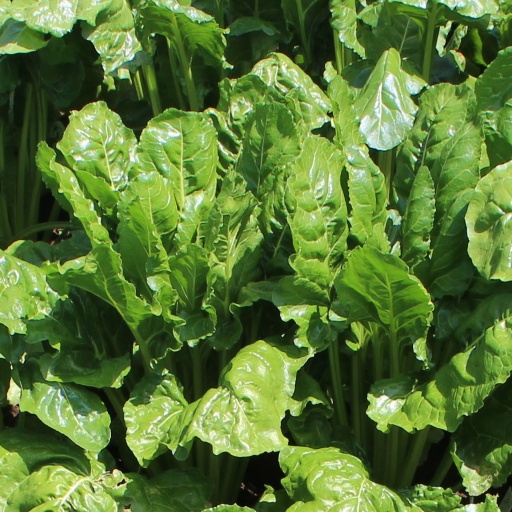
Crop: sugar beet